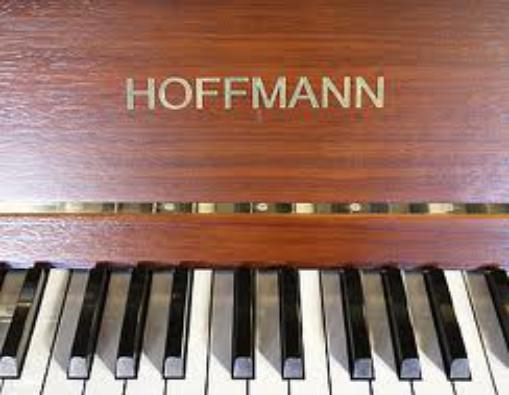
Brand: Hoffmann
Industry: Electronic